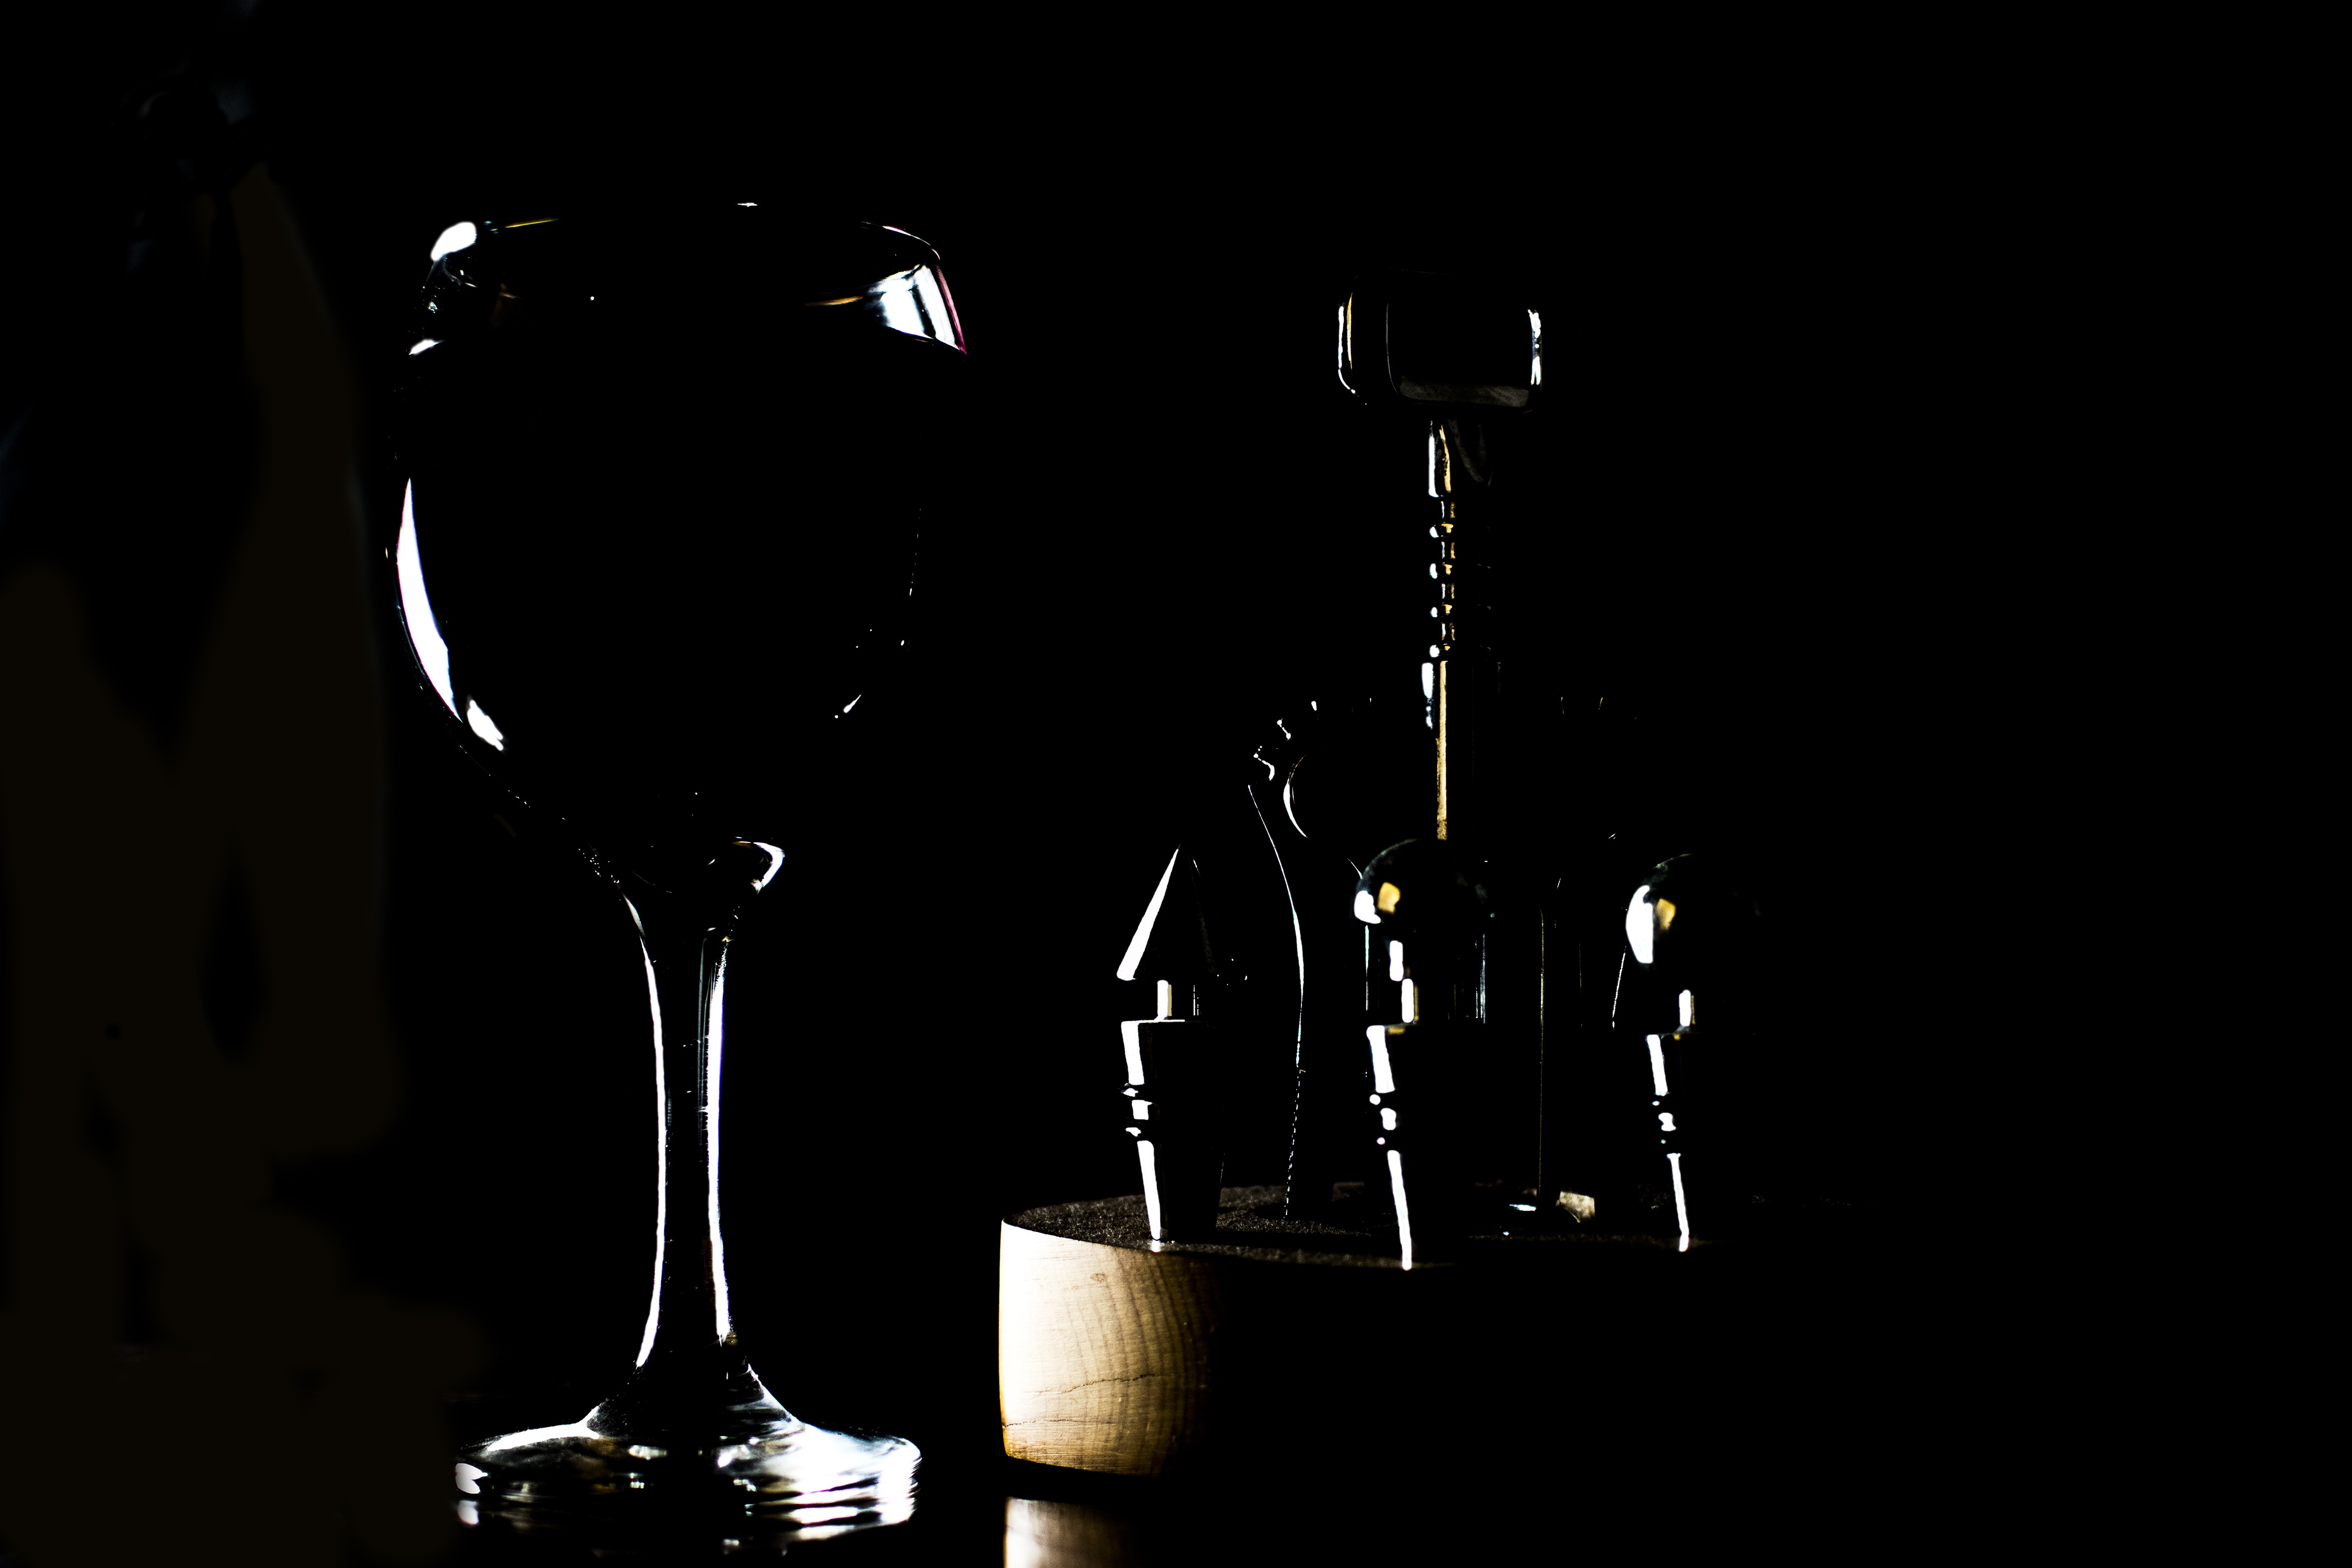
light, black and white, wine, night, glass, cup, red, darkness, black, lighting, transparent, corkscrew, wine tasting, still life photography, monochrome photography, inside cup, rose wine